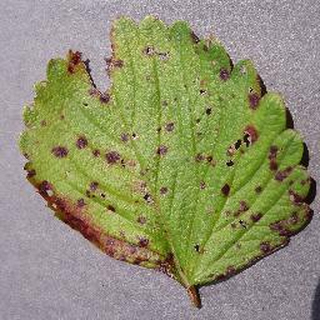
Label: strawberry_leaf_scorch